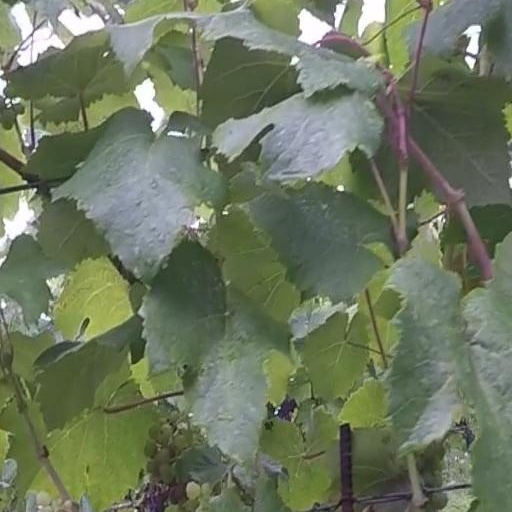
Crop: grape